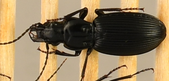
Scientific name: Pterostichus lachrymosus
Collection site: Mountain Lake Biological Station NEON (MLBS), plot MLBS_009